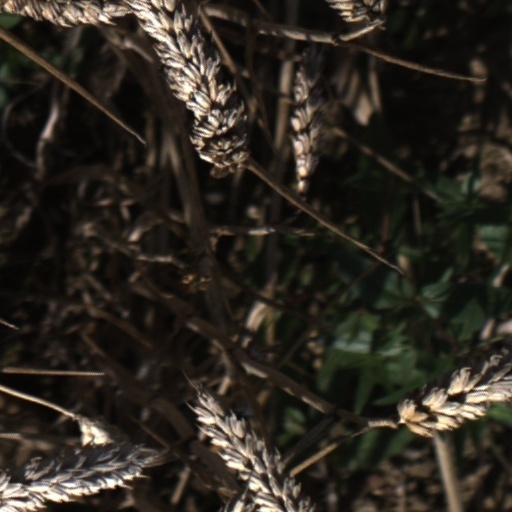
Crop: wheat